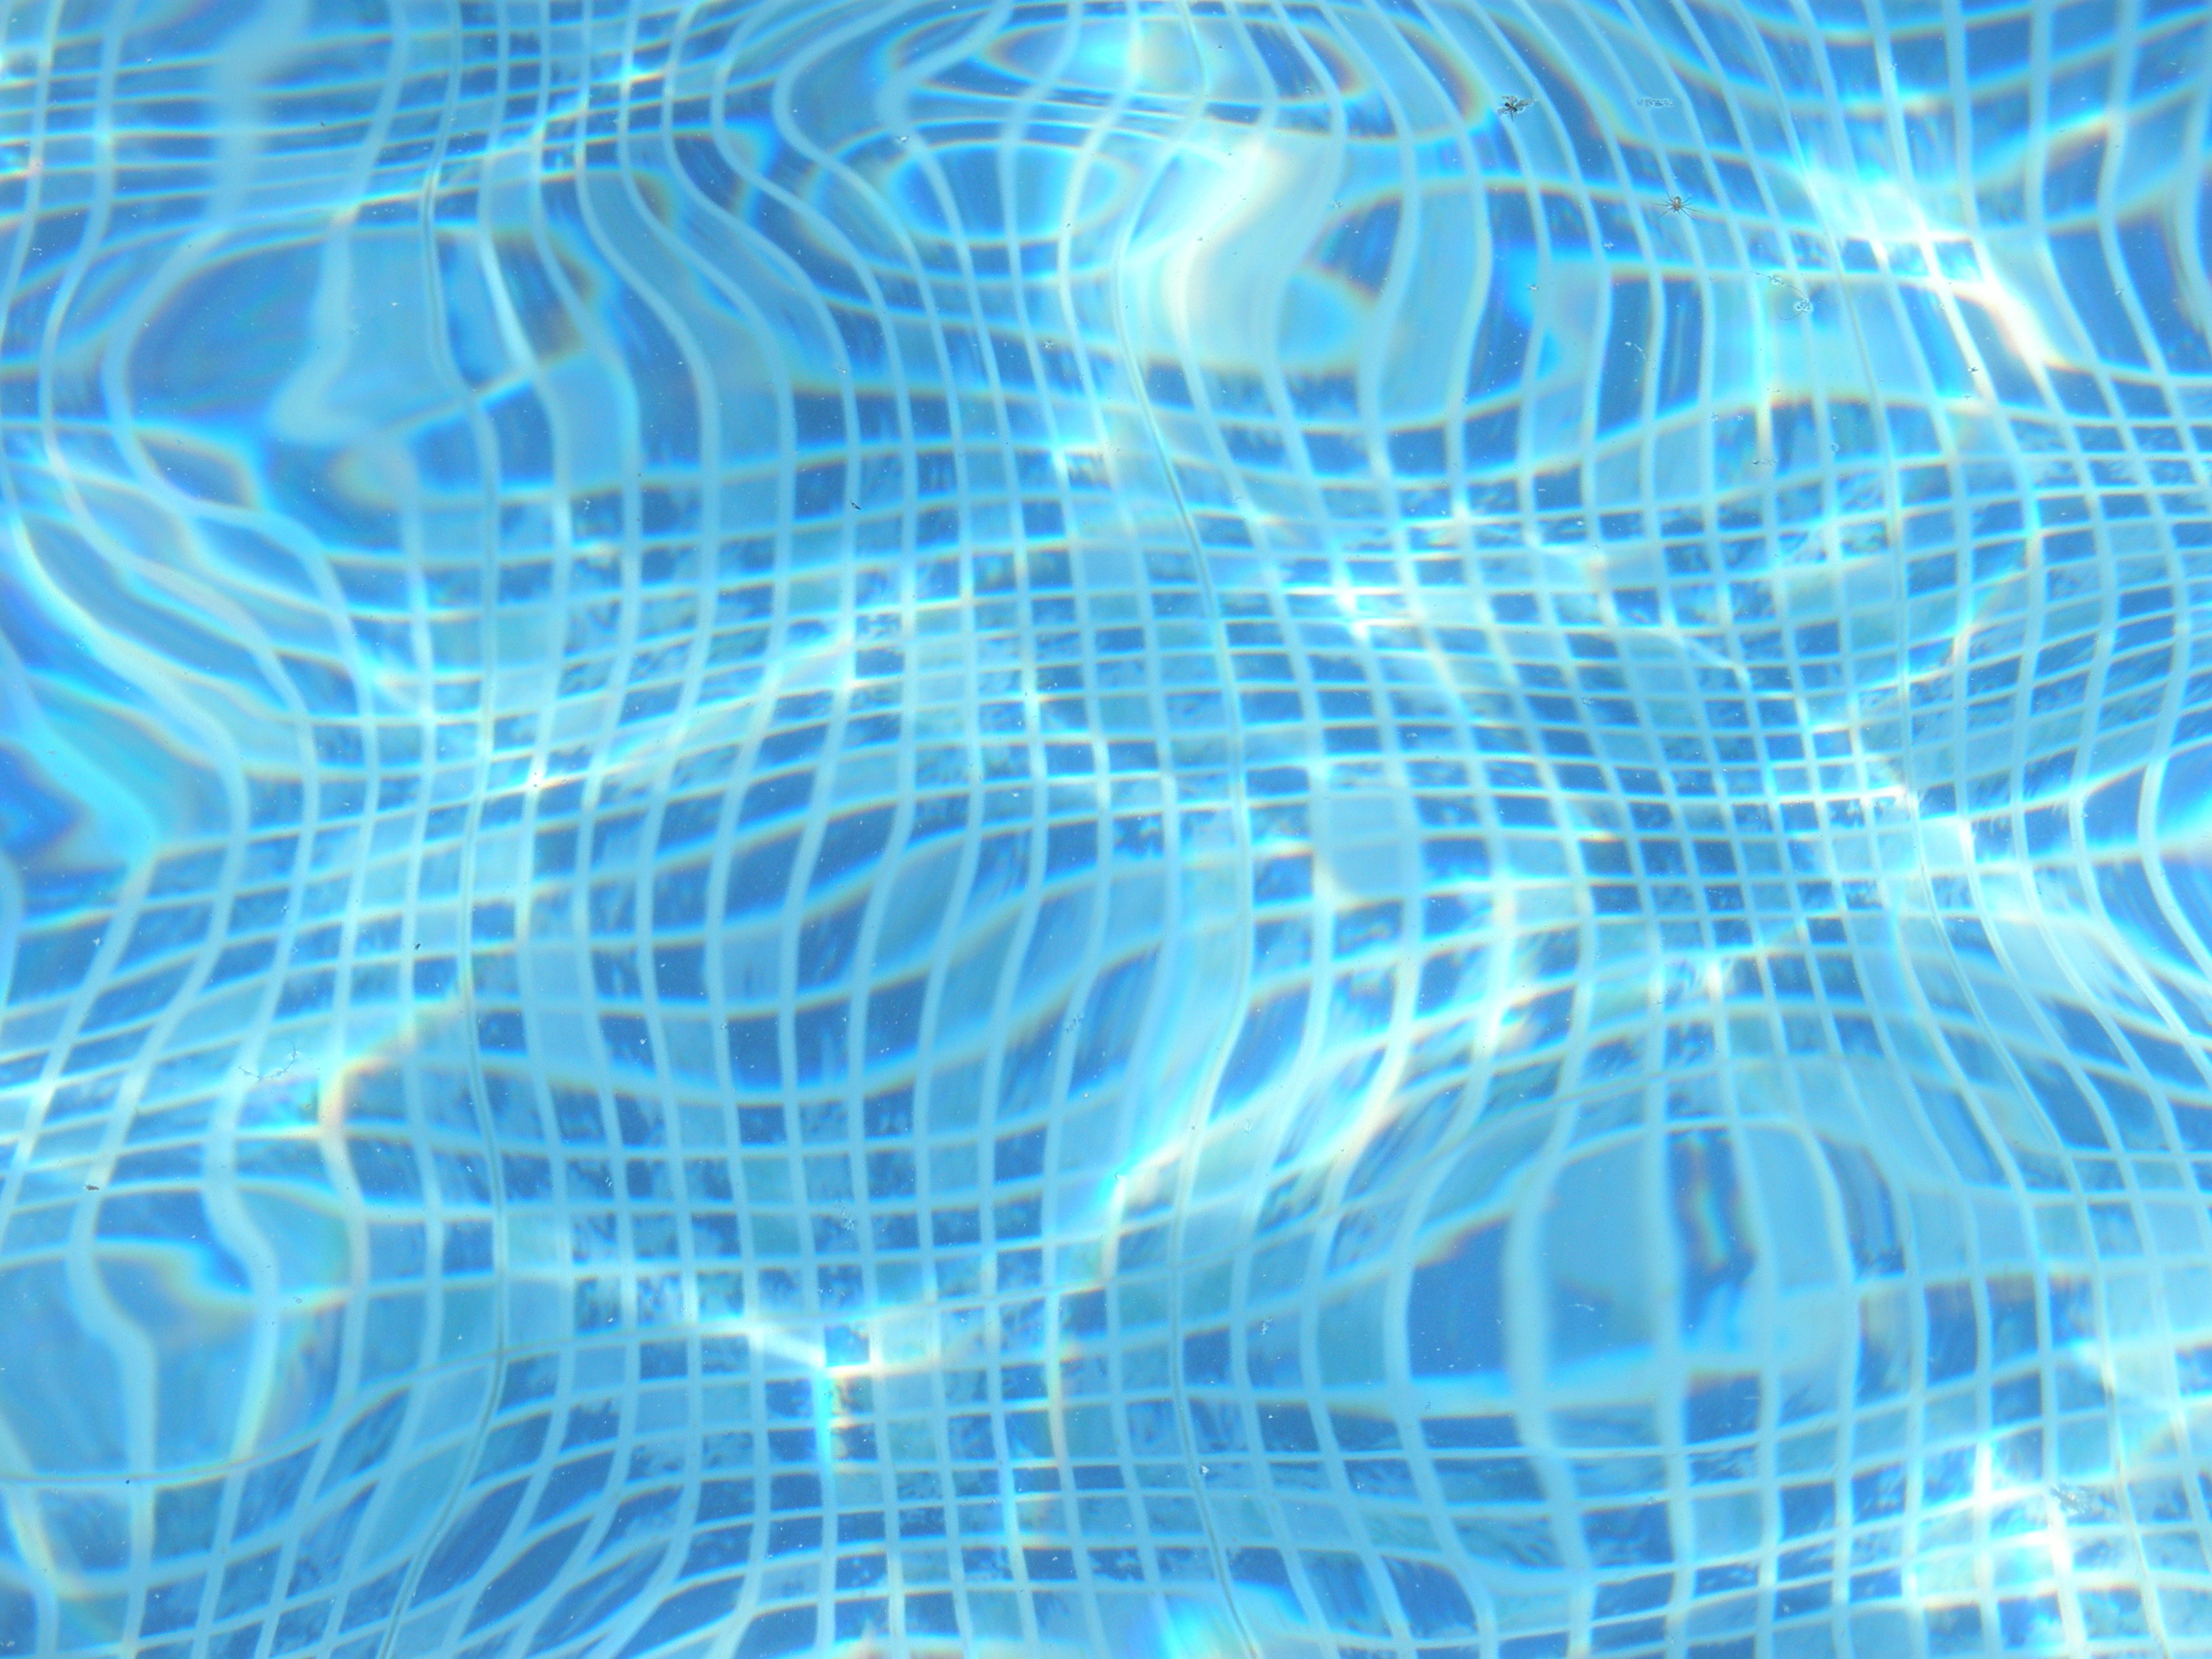
water, sunlight, wave, pool, line, blue, electricity, circle, bathroom, shape, computer wallpaper